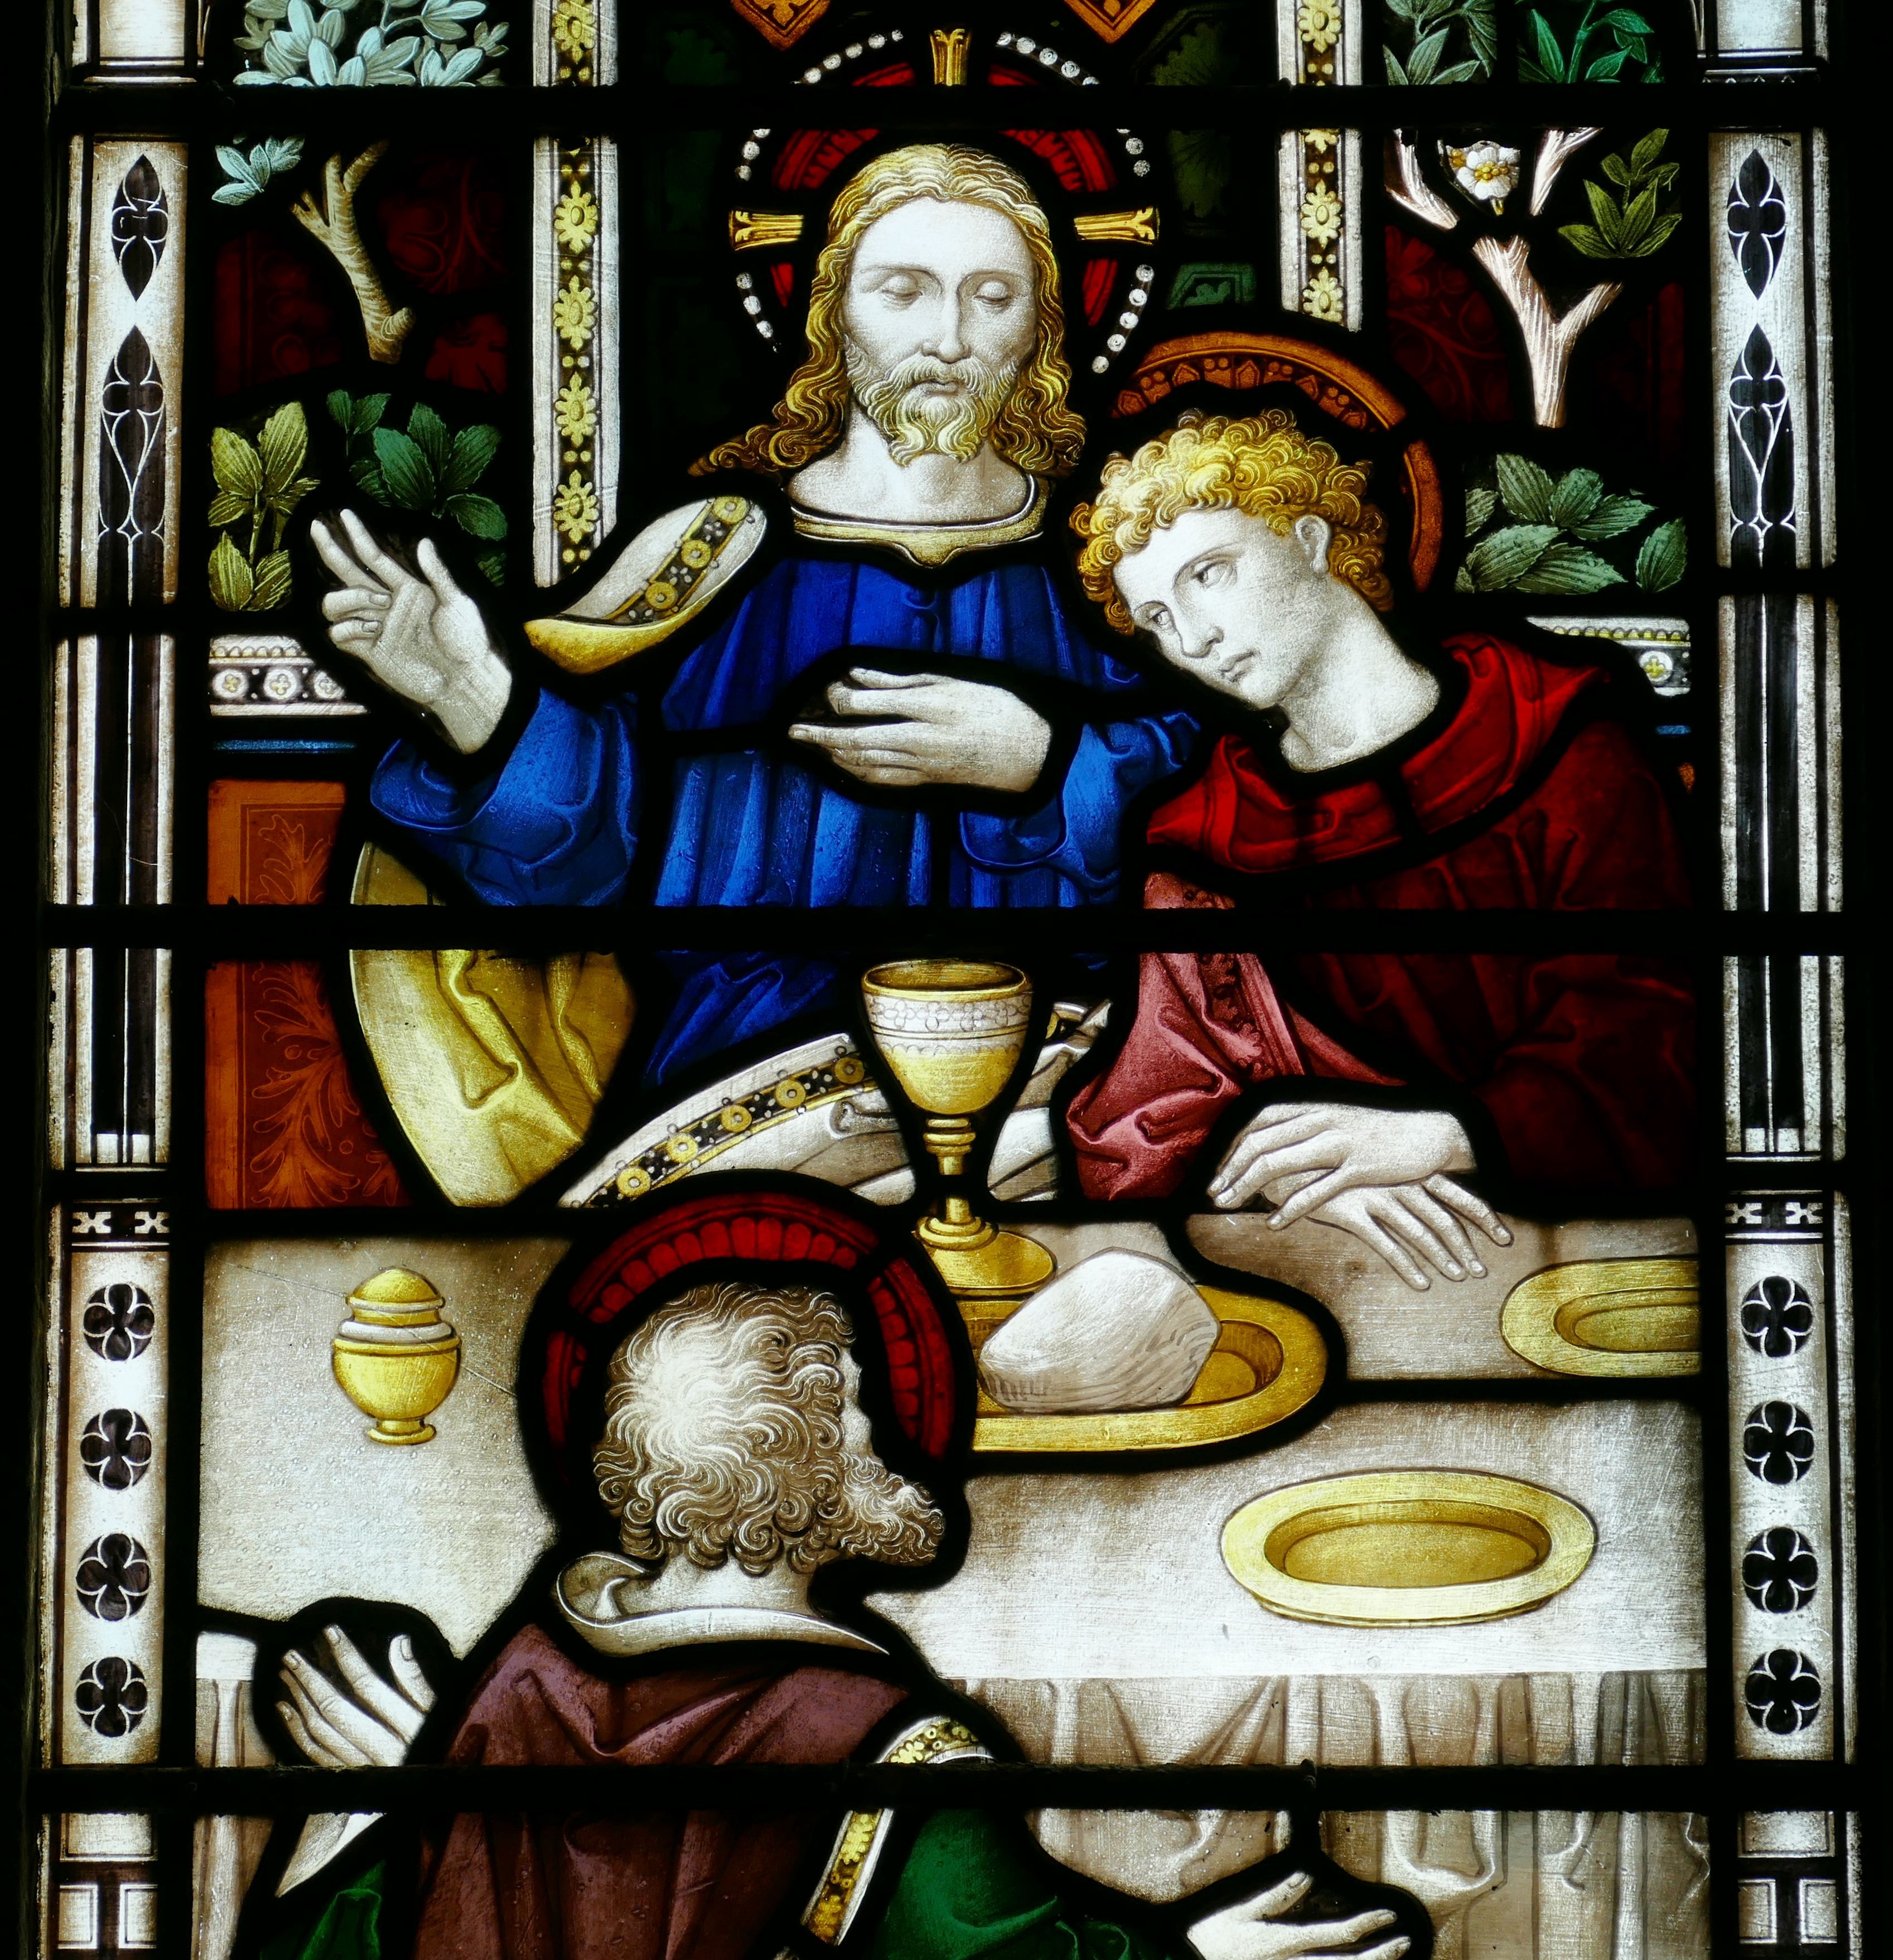
window, glass, church, material, stained glass, bible, england, faith, jesus, image, historically, united kingdom, old window, church window, last supper